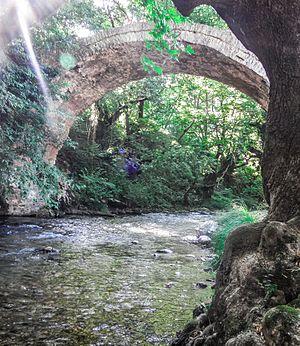
L’Érymanthe est une rivière du Péloponnèse qui coule du nord vers le sud, affluent de la rive gauche de l'Alphée.